Postal codes in Latvia

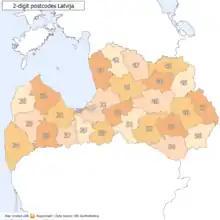
2-digit postcode areas Latvia (defined through the first two postcode digits).

Postal codes in Latvia are 4 digit numeric and use a mandatory ISO 3166-1 alpha-2 country code (LV) in front, i.e. the format is “LV-NNNN”. The first two digits of the postcode are determined by which administrative district the address is located within, for example the capital city of Riga is 10. Then the district is further divided, for example the 3rd and 4th numerals for Skonto Stadium in Riga are also 10, so it is in the postal address of LV-1010.